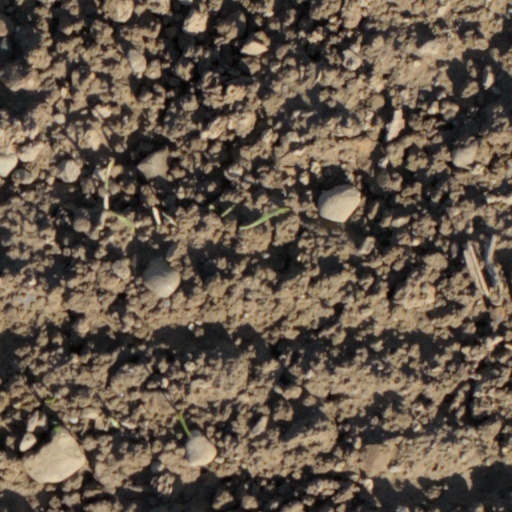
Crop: wheat